Non Evans

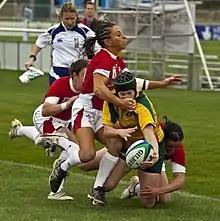
Evans in a tackle against Australia's Nicole Beck in one of her last appearances in the 2010 World Cup

Evans made her debut for Wales against Scotland in 1996, going on to play 87 times for her country, competing in the 1998 and 2010 World Cups. In the 2009 Women's Six Nations Championship, Evans played a pivotal role in Wales' first win against England, kicking a last minute penalty to win the match by a single point.